H. J. Heinz, Wigan

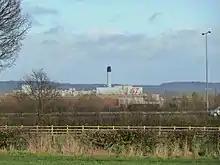
The factory from Gathurst Road

The chosen site allowed easy expansion. By the 1980s, the factory employed around 3,000 people, and during the decade was converted to high-speed automation. It had taken over the production of all UK products from Harlesden except Heinz Tomato Ketchup. After Harlesden closed in 2000, ketchup production was moved to Holland. A steam plant with a capacity of 140 tonnes per hour was installed in 2005, one of the largest of these types of installations in the UK.